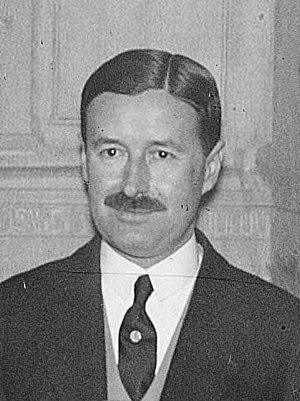
Guy René Pierre Alvaro de Wendel est un militaire, industriel et homme politique français né le 22 avril 1878 à Paris et mort le 6 avril 1955 à Paris.